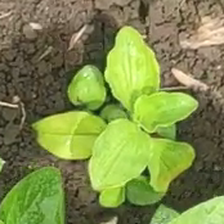
Weed species: Kena_(Commplina_benghalensio)